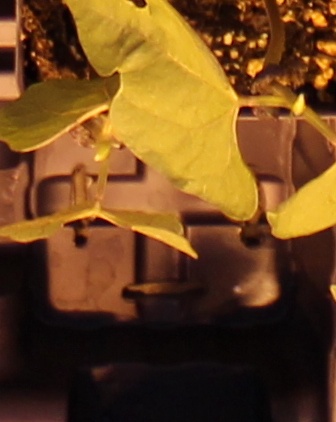
Label: Blackbean